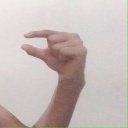
अक्षर: ग